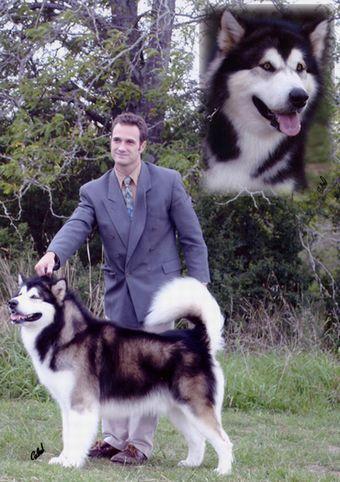
malamute